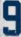
Number: 9